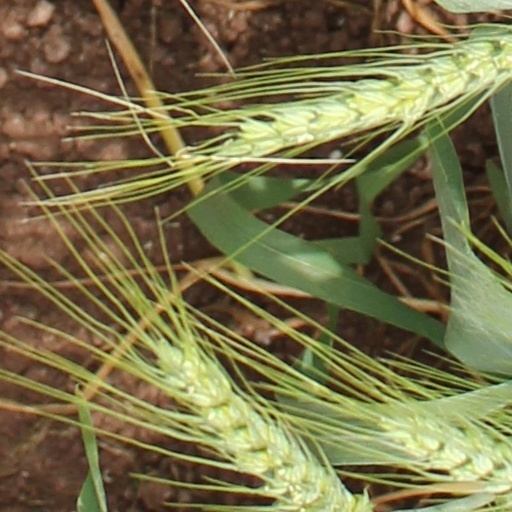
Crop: wheat